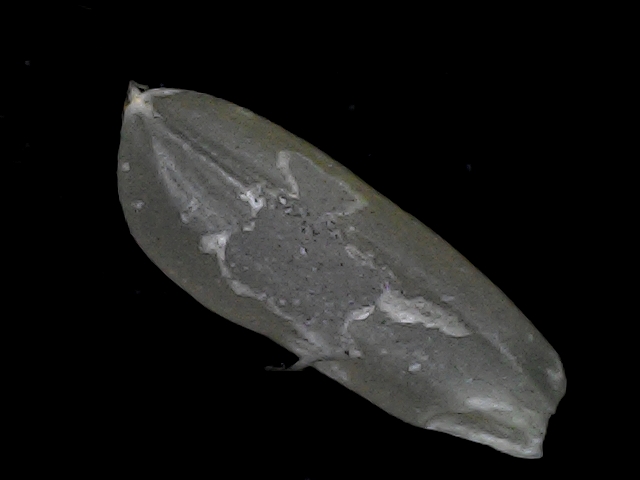
Rice variety: BD56